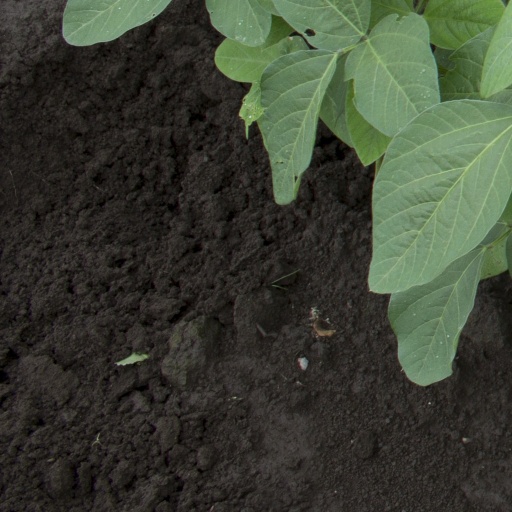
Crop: soybean